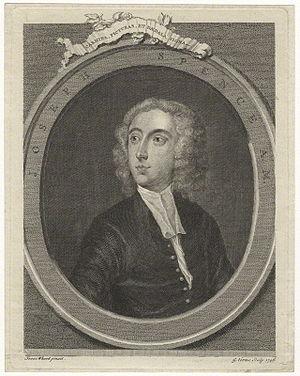
Joseph Spence est un historien, un érudit littéraire, un anecdotiste et un professeur d'université anglais. Il a produit une collection d'anecdotes régulièrement consultée par les historiens de la littérature anglaise du XVIIIᵉ siècle.